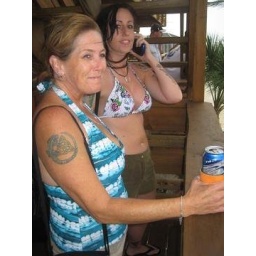
at the beach house in Bokeelia